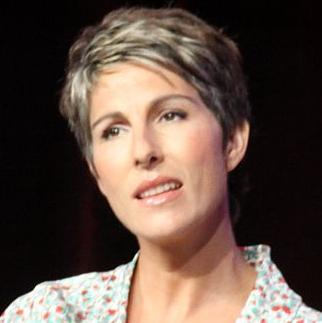
Age: 43